Artificial intelligence in fiction

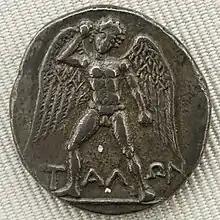
A didrachm coin depicting the winged Talos, an automaton or artificial being in ancient Greek myth, 300 BC

The notion of advanced robots with human-like intelligence dates back at least to Samuel Butler's 1872 novel "Erewhon". This drew on an earlier (1863) article of his, "Darwin among the Machines", where he raised the question of the evolution of consciousness among self-replicating machines that might supplant humans as the dominant species. Similar ideas were also discussed by others around the same time as Butler, including George Eliot in a chapter of her final published work "Impressions of Theophrastus Such" (1879). The creature in Mary Shelley's 1818 "Frankenstein" has also been considered an artificial being, for instance by the science fiction author Brian Aldiss. Beings with at least some appearance of intelligence were imagined, too, in classical antiquity.